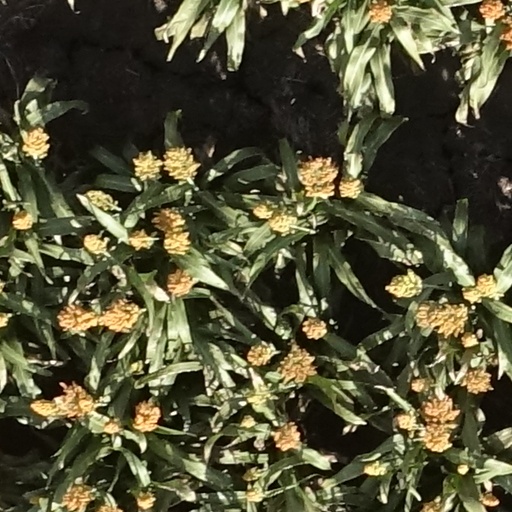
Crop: sorghum